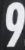
Number: 9